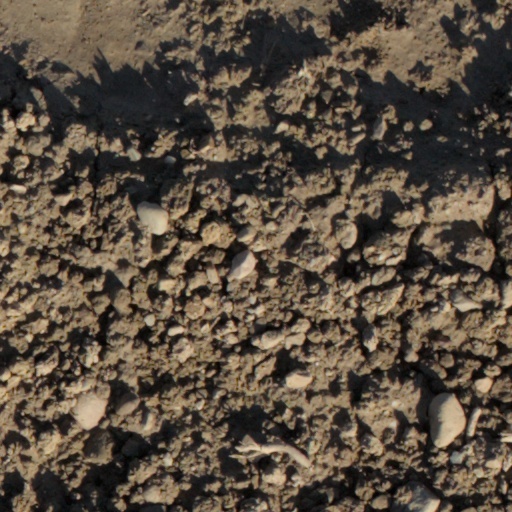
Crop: wheat